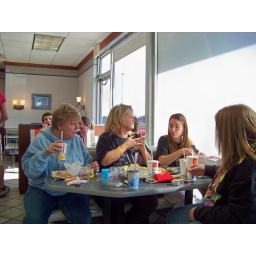
Our bus swamped a McDonalds in Somerset maryland on the way home Sunday.